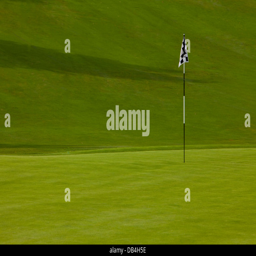
smooth golf putting green with flag identifying location of the hole and a hill in the background